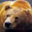
Label: bear